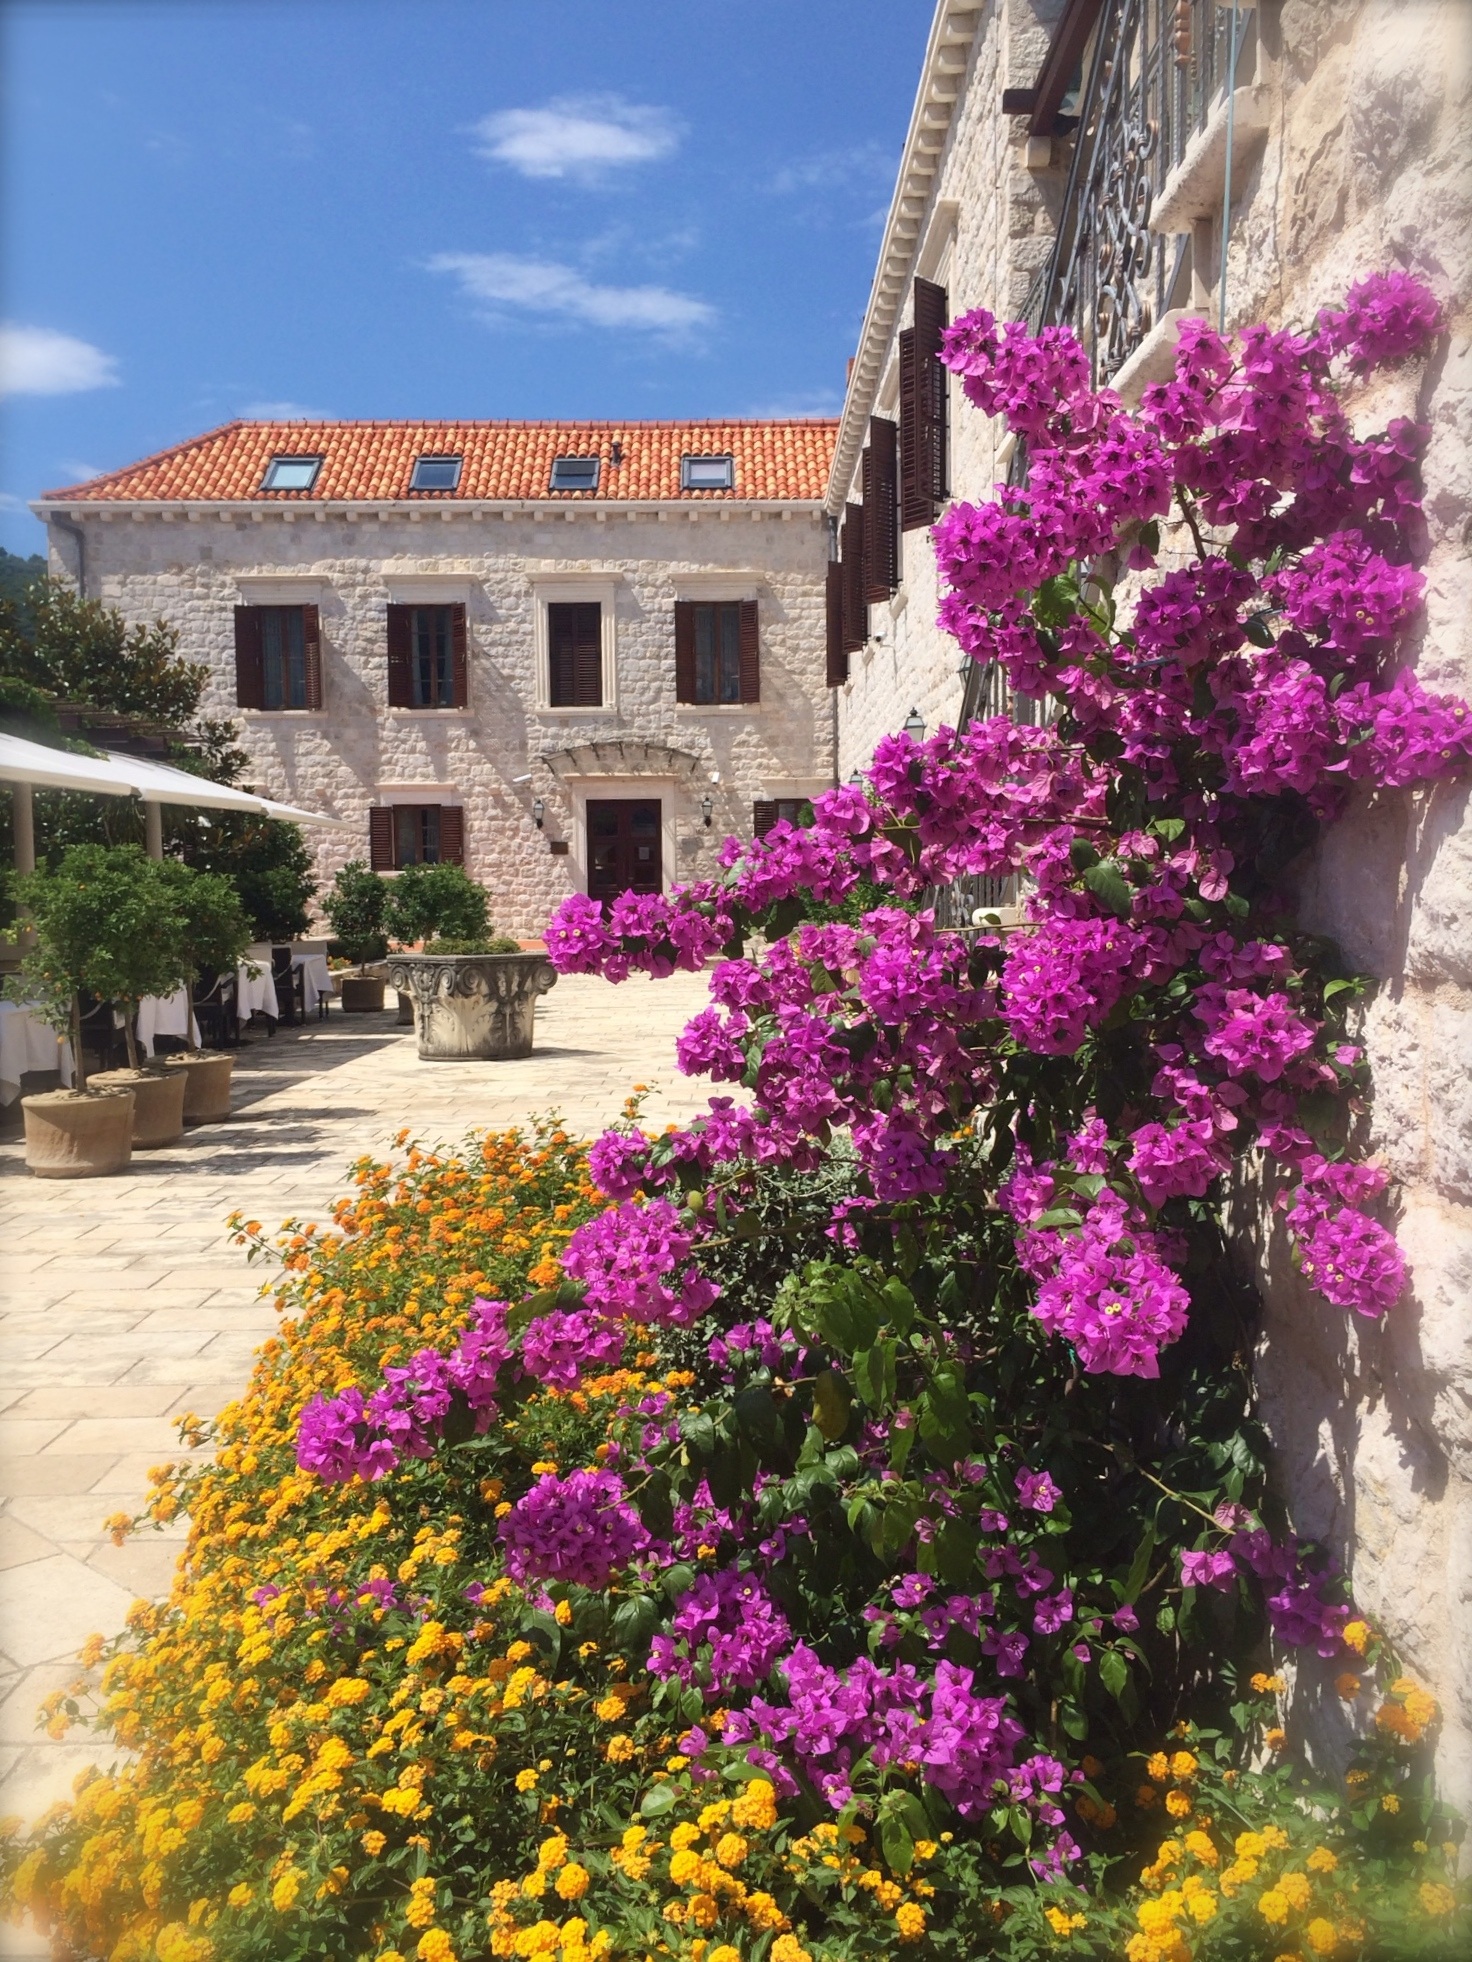
blossom, plant, sky, flower, summer, castle, blue, yellow, garden, pink, flora, flowers, croatia, dubrovnik, shrub, bougainvillea, estate, magenta, woody plant, buganvilia, castle hotel, kazbek hotel, hotel dubrovnik